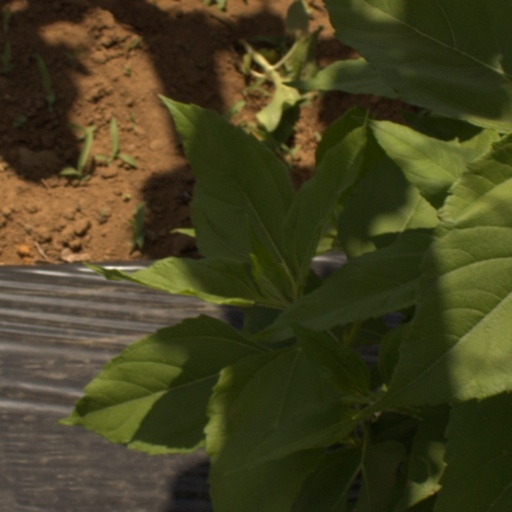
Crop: Jerusalem artichoke